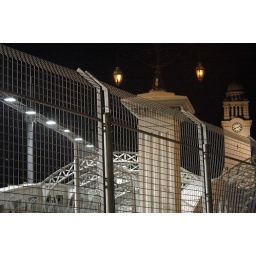
Safety Barriers...and the clock tower in the background.